Kembé Falls

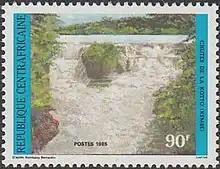
A 1985 Central African stamp depicting the Kotto Falls.

Kembé Falls (also known as the Kotto Falls) are located on the Kotto River, near Kembé on the road from Bangui to Bangassou in the Central African Republic, located about 80 km from Bangassou. Located some 3km from the town of Kembé, they are undeveloped and a regular stopping point for overland travelers.